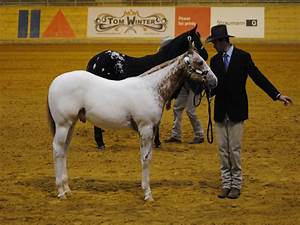
Label: cavallo